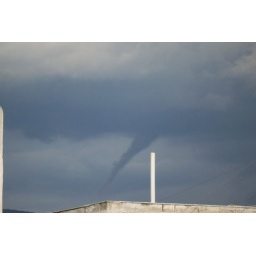
6/8/07, Thessaloniki-Macedonia, Greece. Funnel cloud!!! Cumulus clouds over the mountain Hortiatis were developing quickly to a Cumulonimbus cloud.